Paradisia Alpine Botanical Garden

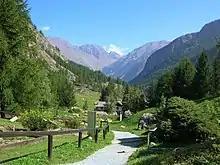
Paradisia Alpine Botanical Garden

The Giardino Alpino Paradisia or Jardin alpin Paradisia (French), is an alpine nature preserve and botanical garden located at 1700 meters altitude in the Gran Paradiso National Park at Valnontey, Cogne, Aosta Valley, Italy. It is open daily in the warmer months.